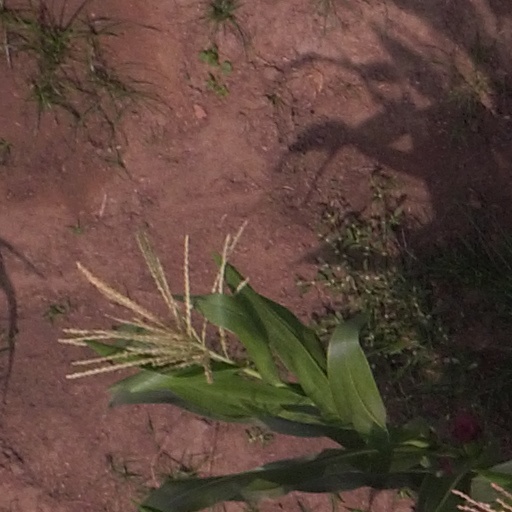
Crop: maize; corn